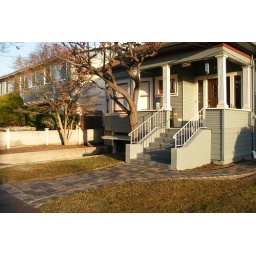
Everything is bathed in the golden glow of home improvement!